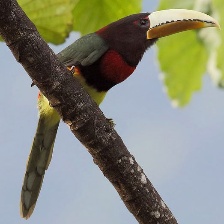
Species: IVORY BILLED ARACARI
Scientific name: PTEROGLOSSUS AZARA
ImageNet parent category: toucan